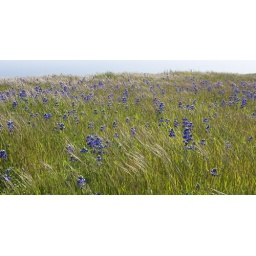
A sea of green and blue unfolds as wind pounds a carpet of flowers near Rock Springs on Mt. Tam